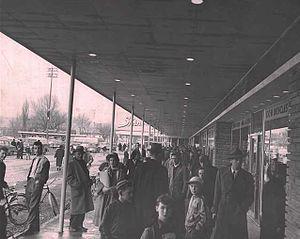
Les Jardins Dorval 1954 Steinberg's